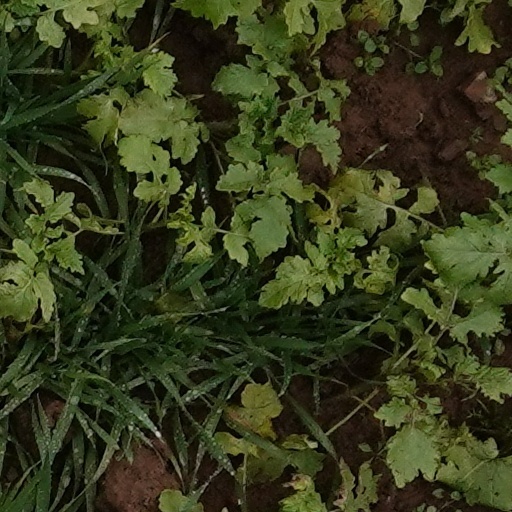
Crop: wheat